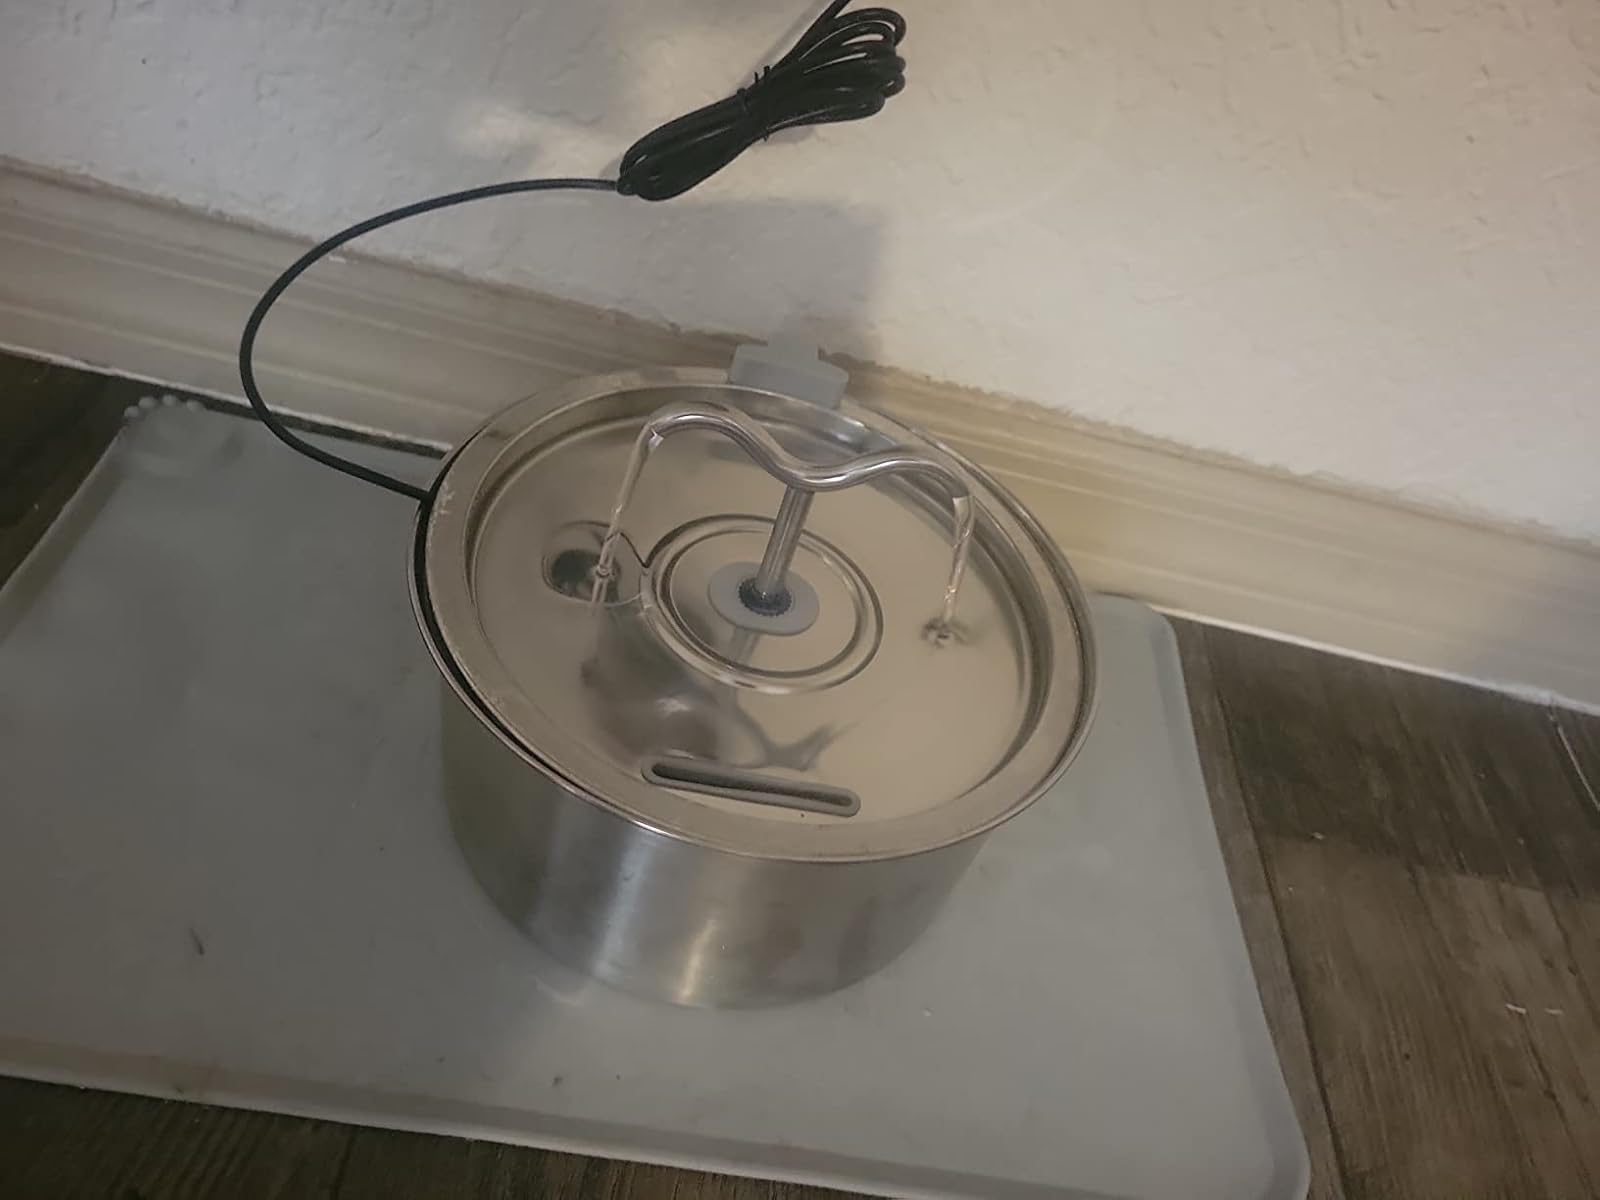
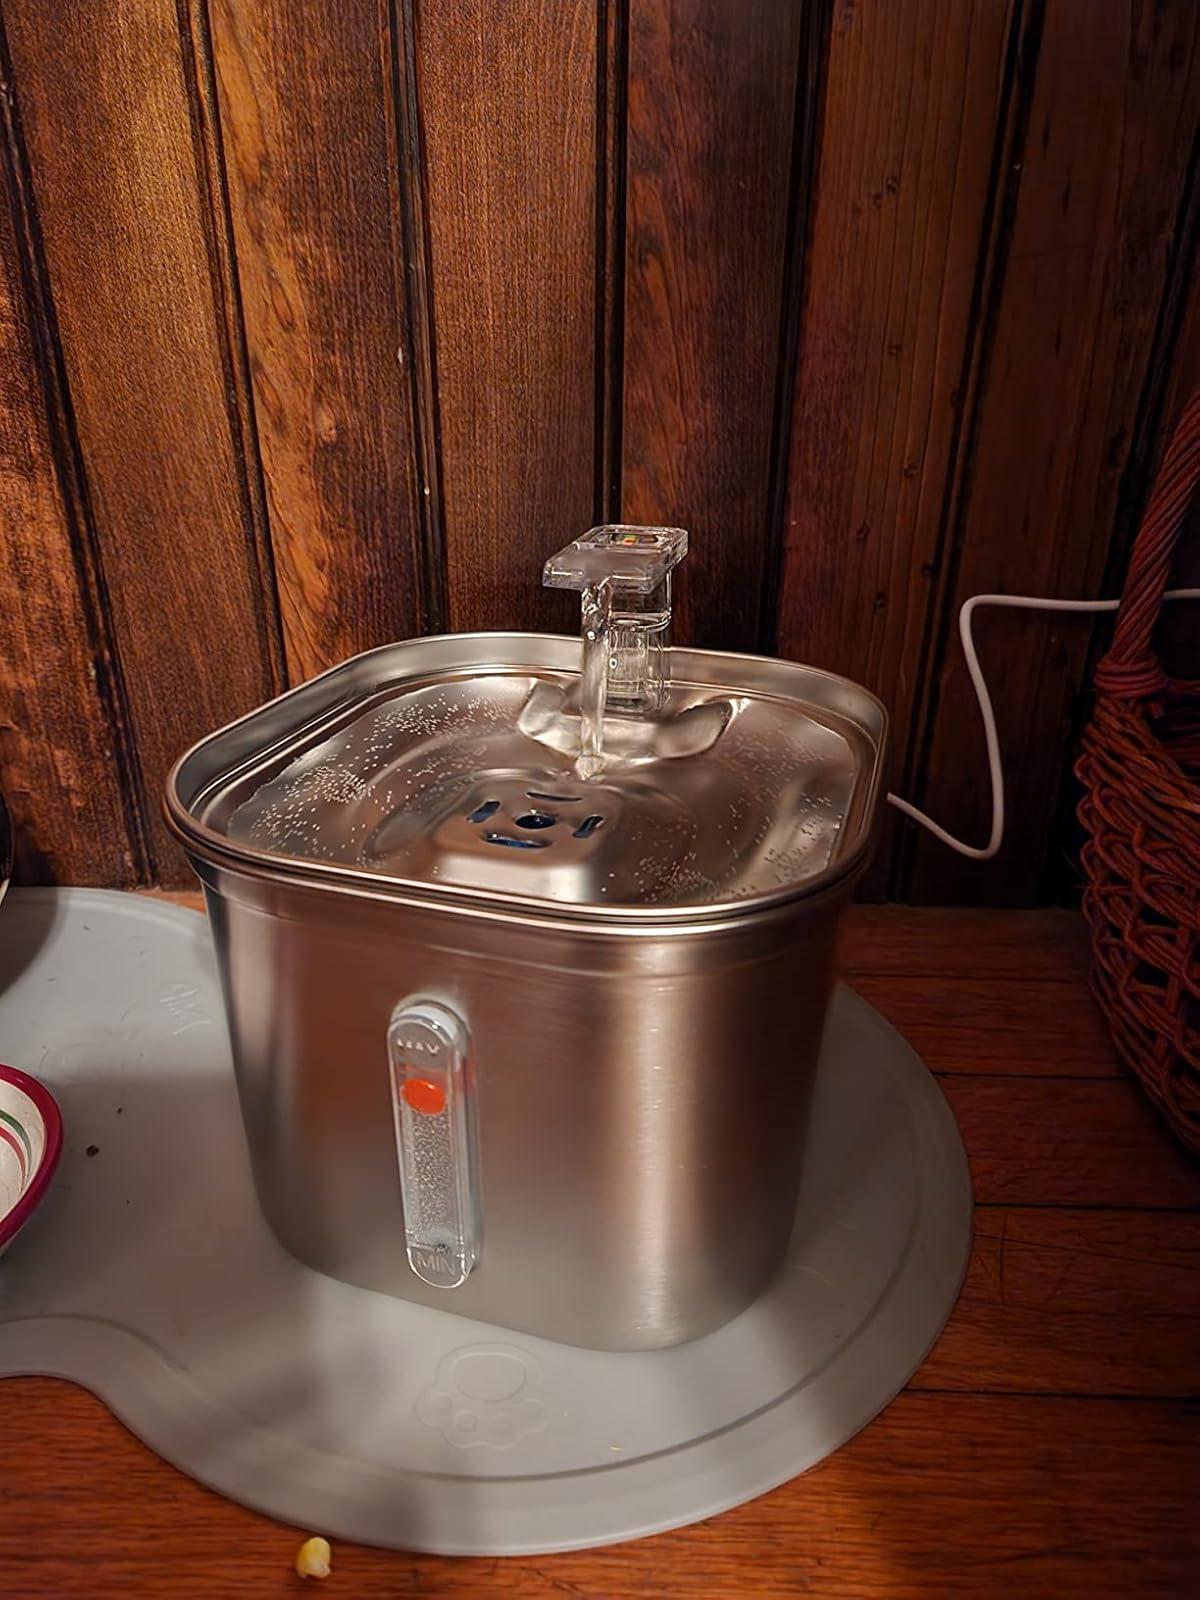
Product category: items_bowl
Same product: no